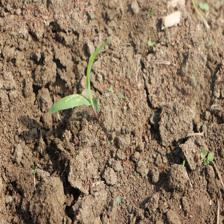
Label: Sorghum